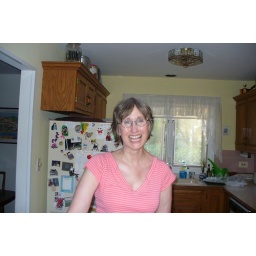
Yummy burgers, fruit and pasta were on the menu...followed by delish yellow cake with choc. icing.